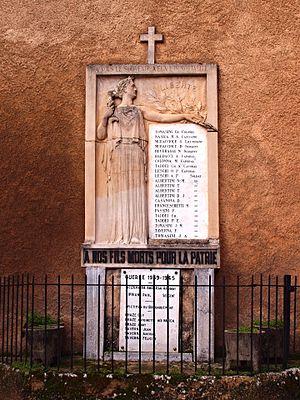
Castirla (Corse) - Monument aux morts
Castirla est une commune française située dans la circonscription départementale de la Haute-Corse et le territoire de la collectivité de Corse. Le village appartient à la piève de Talcini.